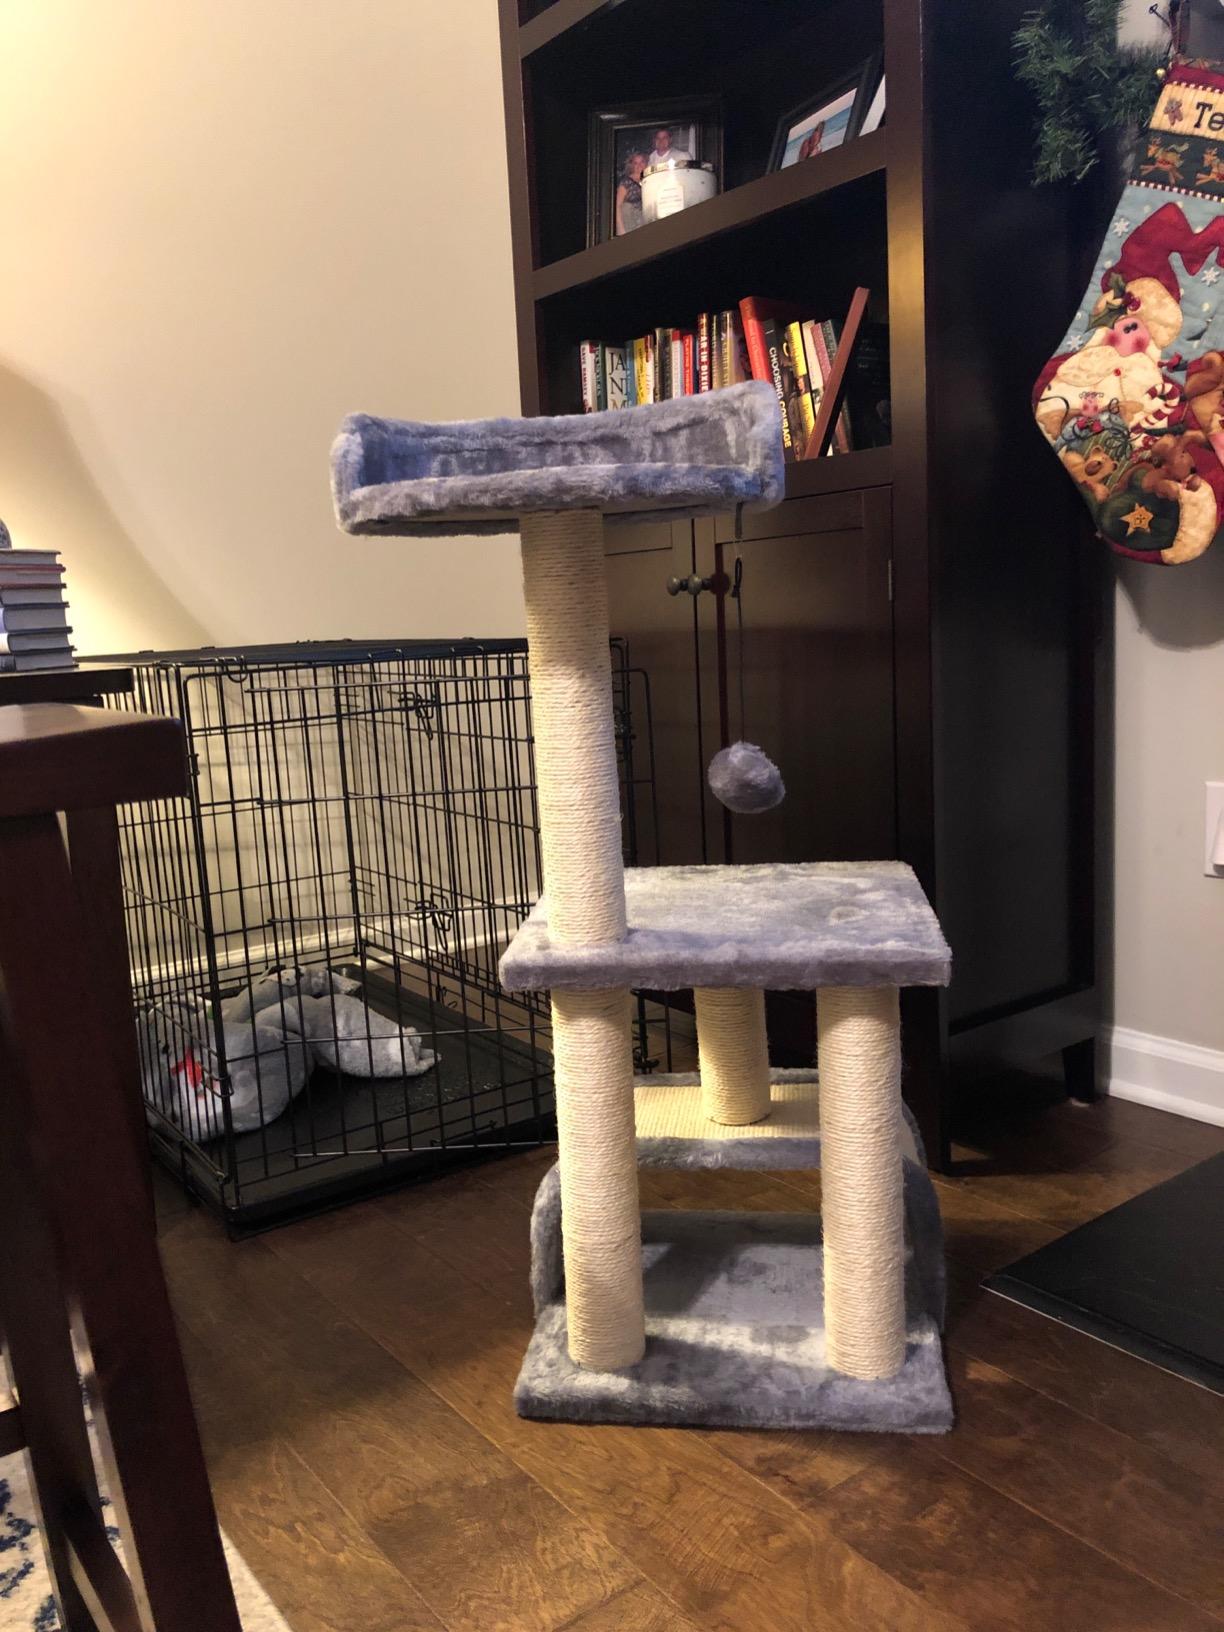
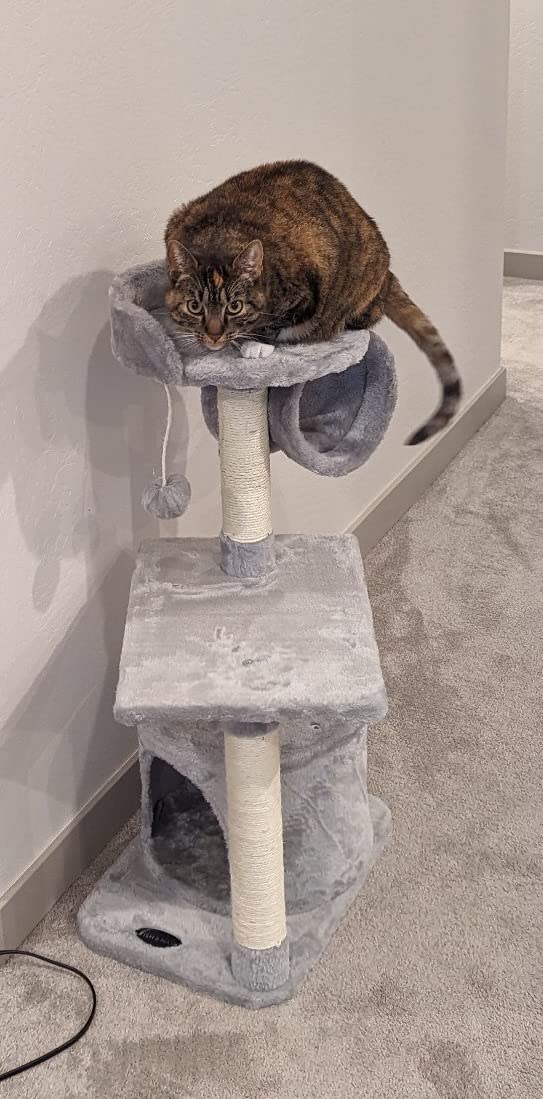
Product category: items_cat tree
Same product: no